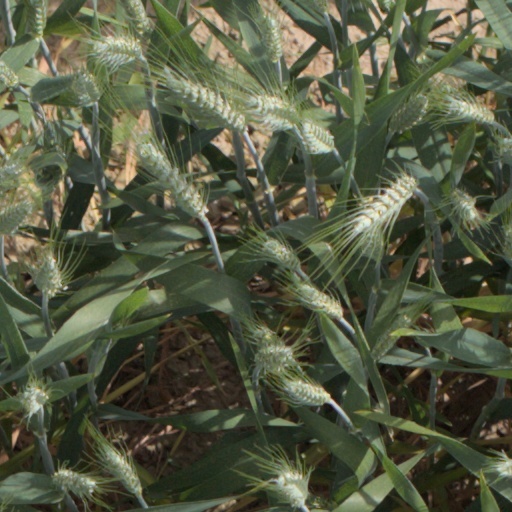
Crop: wheat